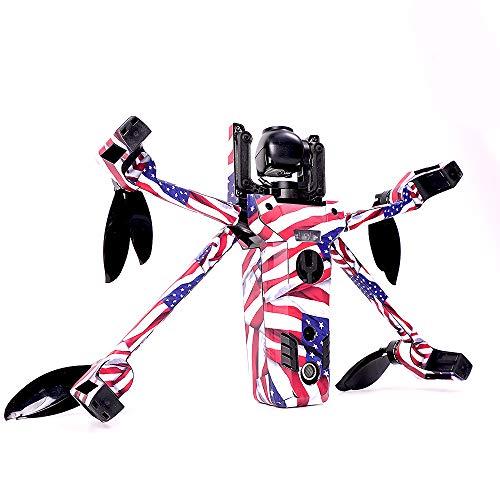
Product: MightySkins Skin Compatible with Parrot Anafi Drone - Rust | Protective, Durable, and Unique Vinyl Decal wrap Cover | Easy to Apply, Remove, and Change Styles | Made in The USA
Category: Toys & Games | Hobbies | Remote & App Controlled Vehicles & Parts | Remote & App Controlled Vehicles | Quadcopters & Multirotors
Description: FLY IN STYLE: Show off your own unique style with Mighty Skins for your Parrot Anafi Drone Don’t like the Rust skin We have hundreds of designs to choose from, so your Parrot Anafi Drone will be as unique as you are.
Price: $24.99
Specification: ProductDimensions:14x0.1x12inches|ItemWeight:0.16ounces|ShippingWeight:0.96ounces(Viewshippingratesandpolicies)|ASIN:B07H7R2JRX|Itemmodelnumber:PAANA-Rust